Desyatinny Monastery

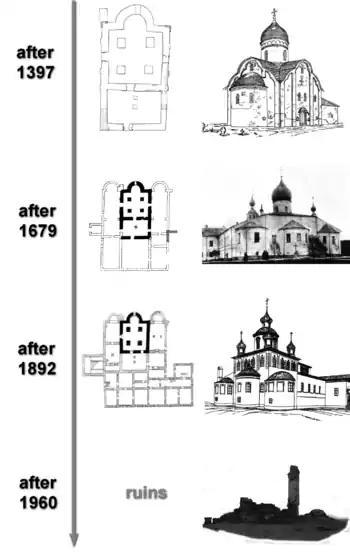
The church of the Nativity of Our lady: the transformations through its history

The Church of the Nativity of Our Lady was the most ancient building in the monastery. According to Novgorod First Chronicle, it was erected in 1397 to replace an existing church (probably - of wood) built in 1327, but Novgorod Fourth Chronicle gives the year of founding as 1329 (not 1327):